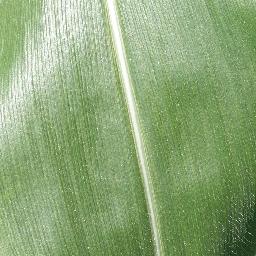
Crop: corn
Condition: (maize)_healthy